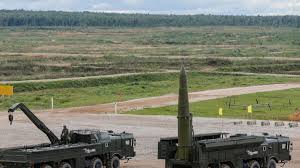
Label: Iskander